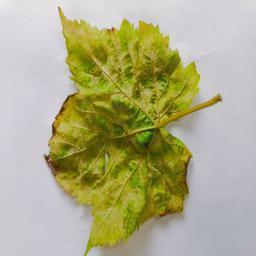
Label: Downy Mildew